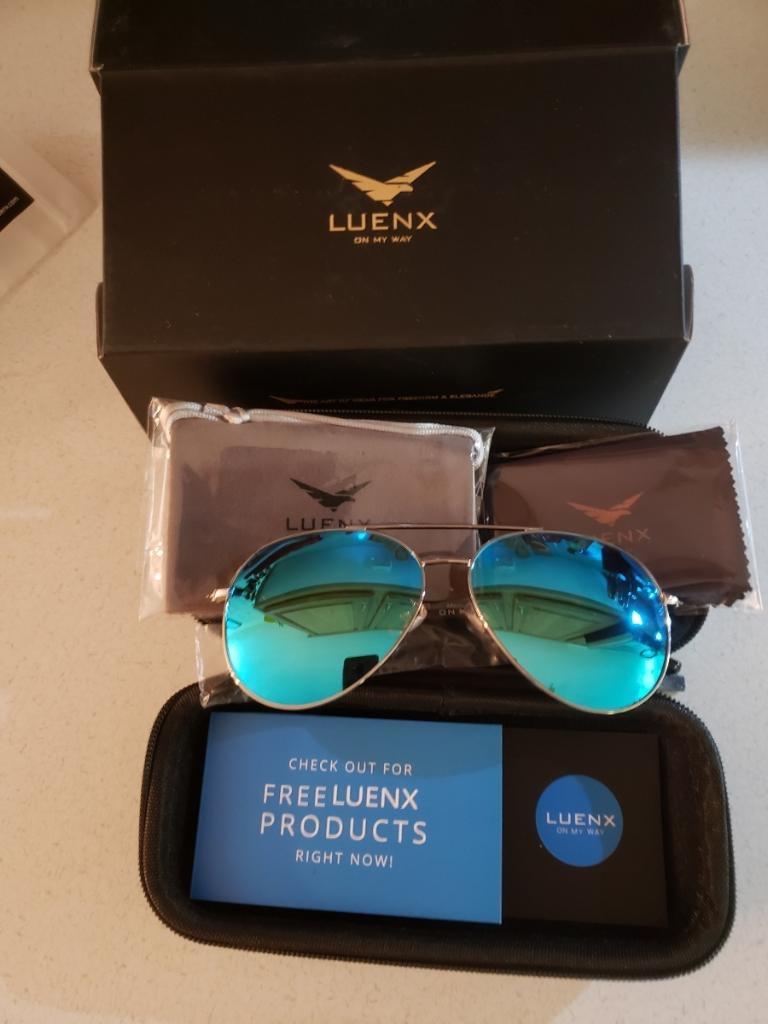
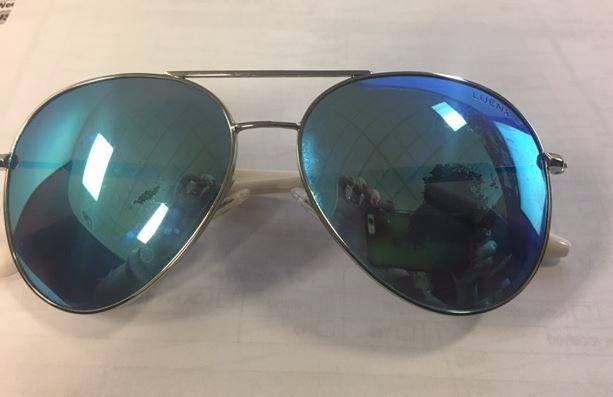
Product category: accessories_sunglasses
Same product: yes